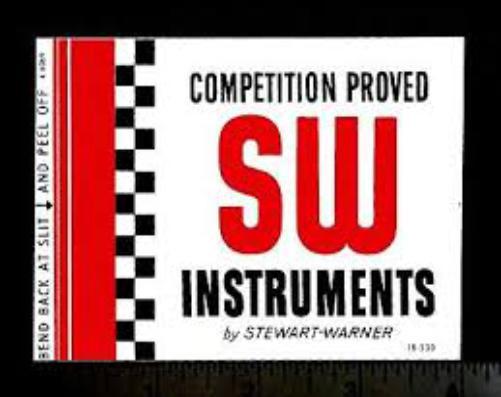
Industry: Others